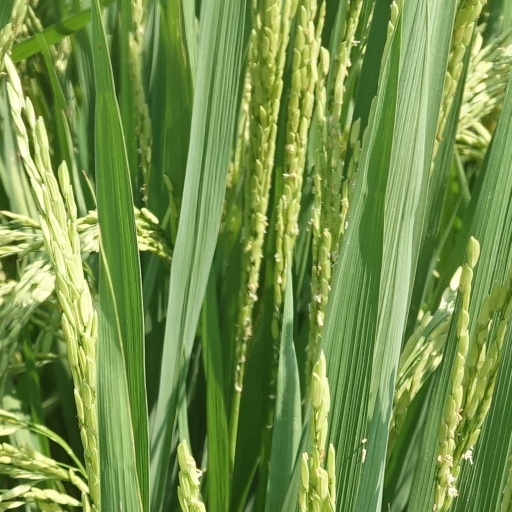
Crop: rice